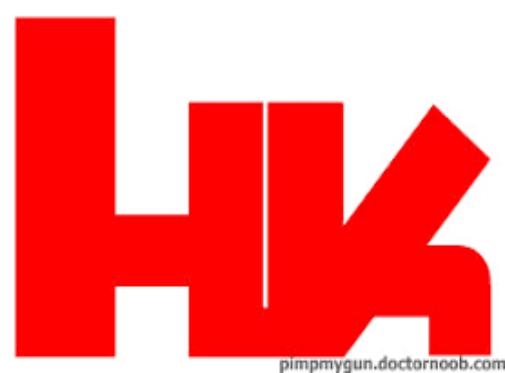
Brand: Heckler & Koch
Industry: Clothes